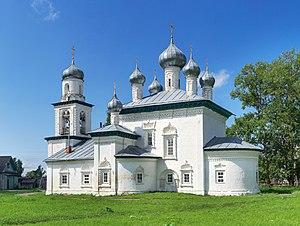
L'église de la Nativité-de-la-Vierge est une église orthodoxe à cinq coupoles située dans la ville de Kargopol dans l'oblast d'Arkhangelsk en Fédération de Russie. L'édifice est classé dans la liste du patrimoine culturel de la Russie au niveau fédéral.